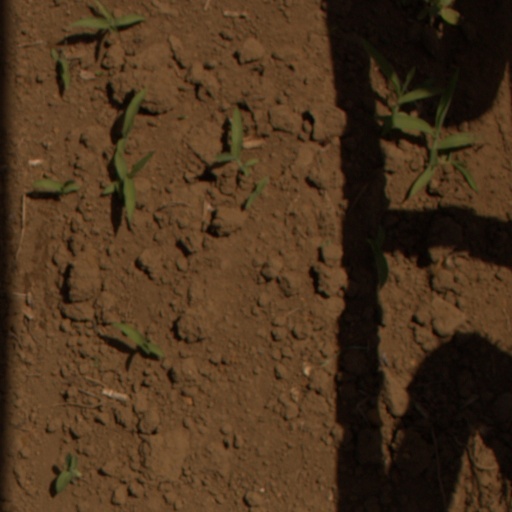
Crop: Jerusalem artichoke